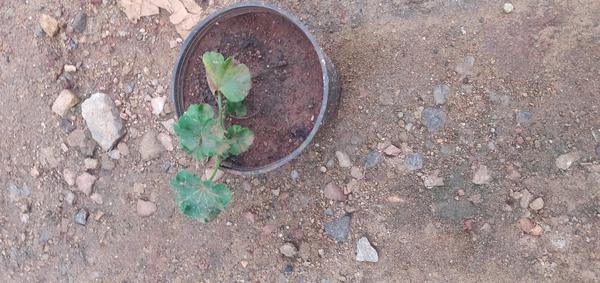
Plant: Geranium